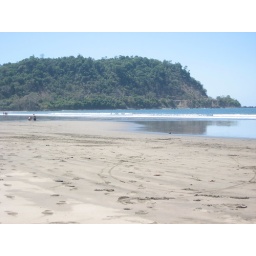
the ocean at low tide, and boys rerouting the creek in the distance